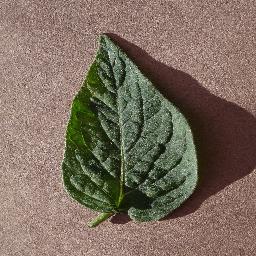
Label: Tomato___Spider_mites Two-spotted_spider_mite